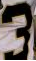
Number: 3